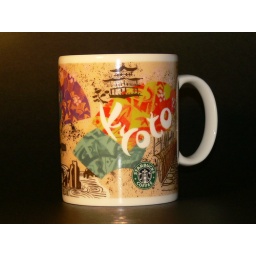
starbucks mug brought home to me by Joyjoy from Japan